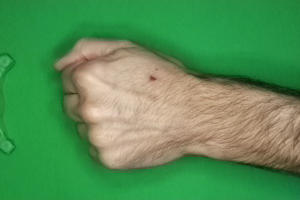
Label: rock